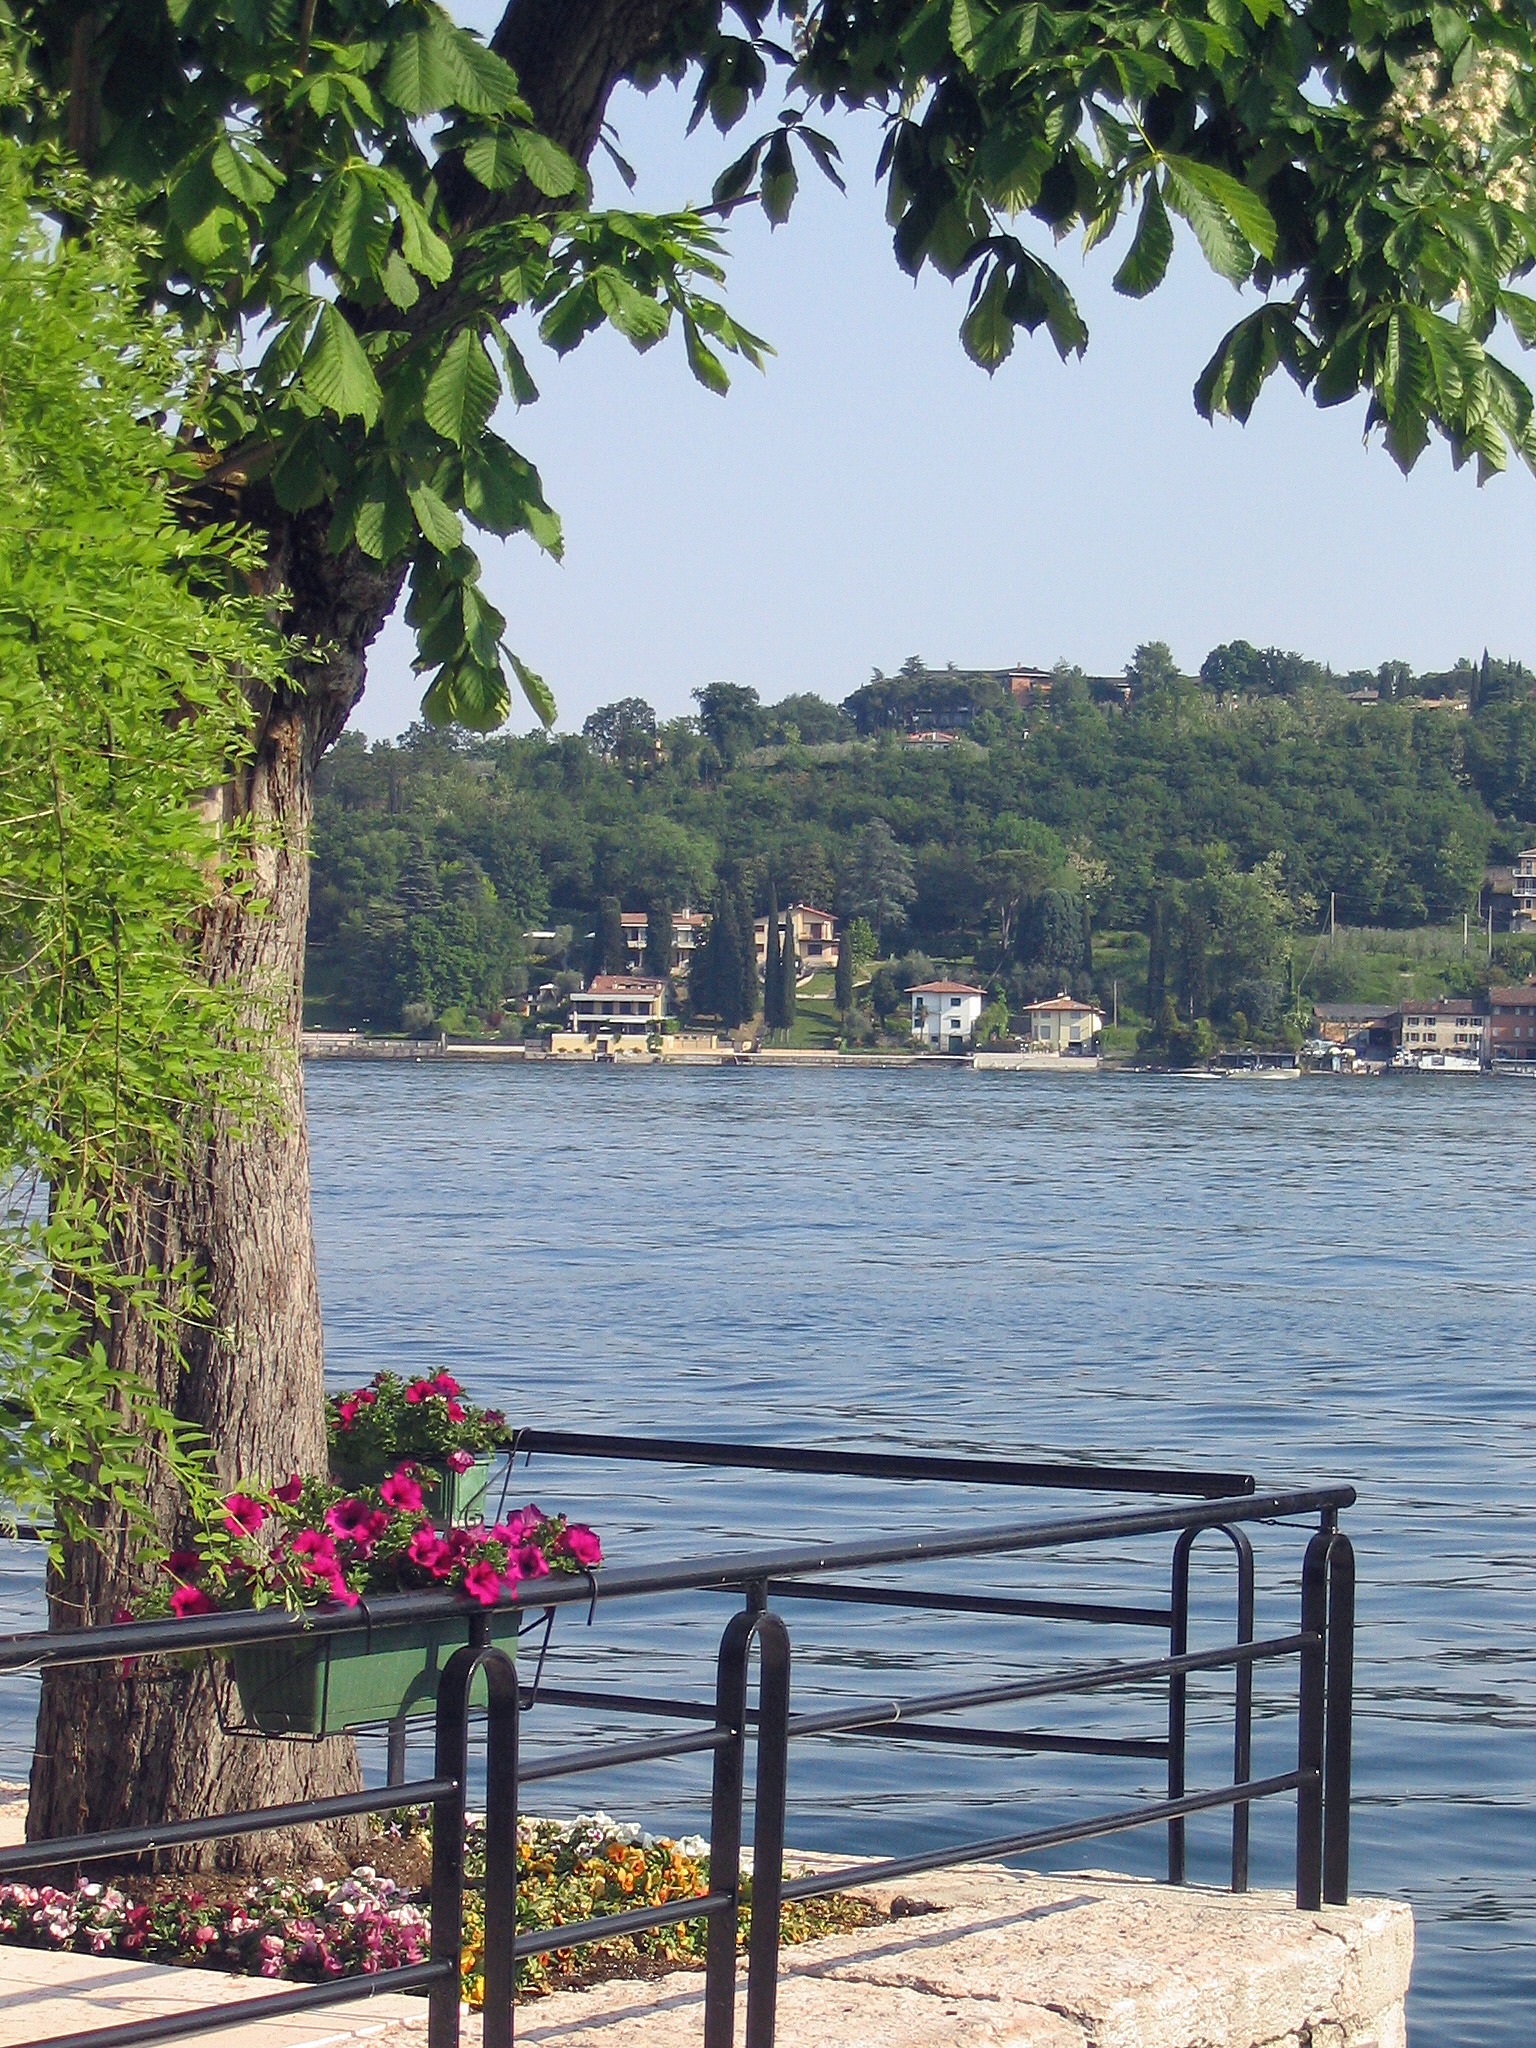
landscape, sea, tree, water, flower, lake, walkway, vacation, bay, italy, body of water, garda, salo